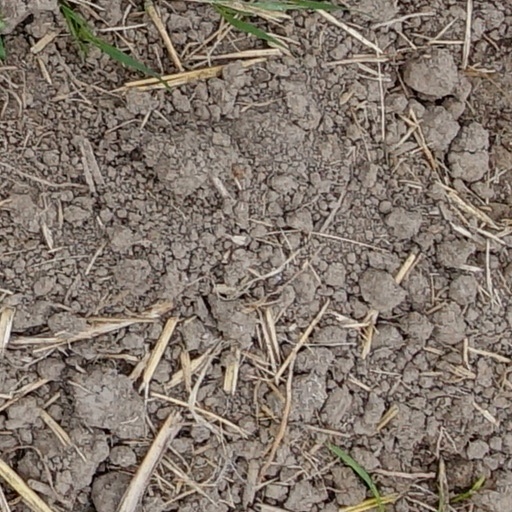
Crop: wheat